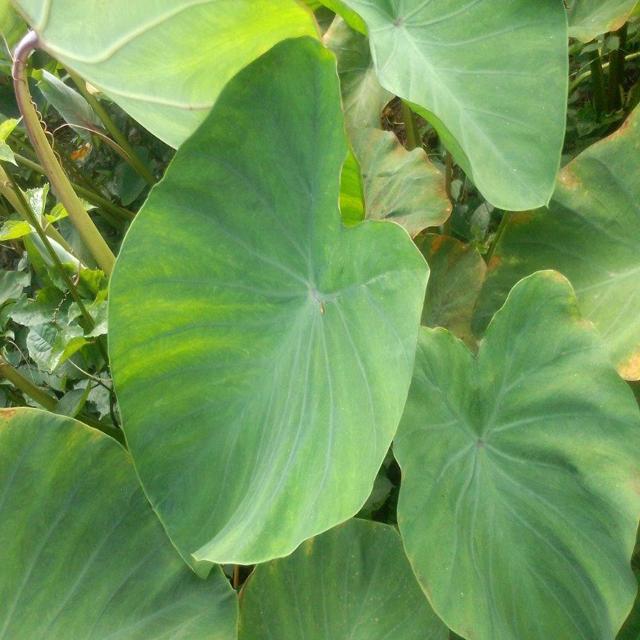
Label: Healthy